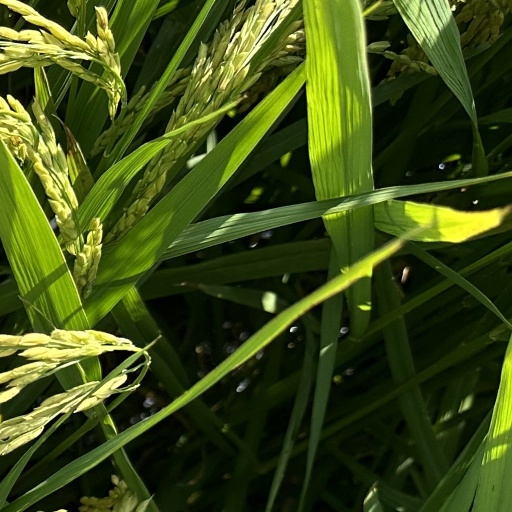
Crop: rice